Lillian Hellman

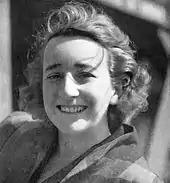
Hellman in 1939

"The Little Foxes" opened on Broadway on February 13, 1939, and ran for 410 performances. The play starred Tallulah Bankhead as Regina, and after its success on Broadway, it toured extensively in the U.S. It was Hellman's favorite of her plays, and by far the most commercially and critically successful. But a feud developed between Bankhead and Hellman when Bankhead wanted to perform for a benefit for Finnish Relief, as the USSR had recently invaded Finland. Without thinking Hellman's approval was necessary, Bankhead and the cast told the press the news of the benefit. They were shocked when Hellman and Shumlin declined to give permission for the benefit performance, citing non-intervention and anti-militarism. Bankhead told reporters, "I've adopted Spanish Loyalist orphans and sent money to China, causes for which both Mr. Shumlin and Miss Hellman were strenuous proponents ... why should [they] suddenly become so insular?"